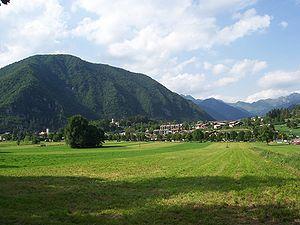
Bezzecca est une ancienne commune italienne, maintenant une frazione de Ledro, dans la province autonome de Trente dans la région du Trentin-Haut-Adige dans le nord-est de l'Italie.